John Inman

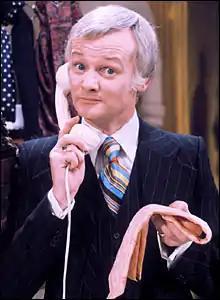
Inman as Mr. Humphries in "Are You Being Served?"

Frederick John Inman (28 June 1935 – 8 March 2007) was an English actor and singer best known for his role as Mr. Humphries in "Are You Being Served?", a British sitcom between 1972 and 1985, and the spin-off series "Grace and Favour." He was the only actor from those series to reprise the role when an Australian version was launched.